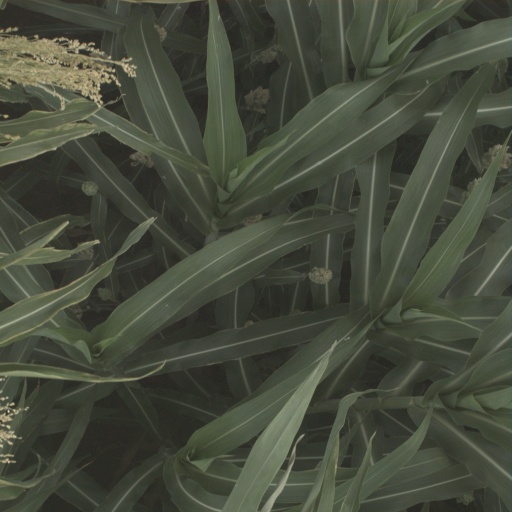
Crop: sorghum